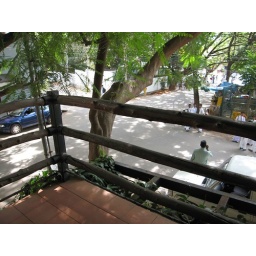
View over the chaotic cross roads outside the house